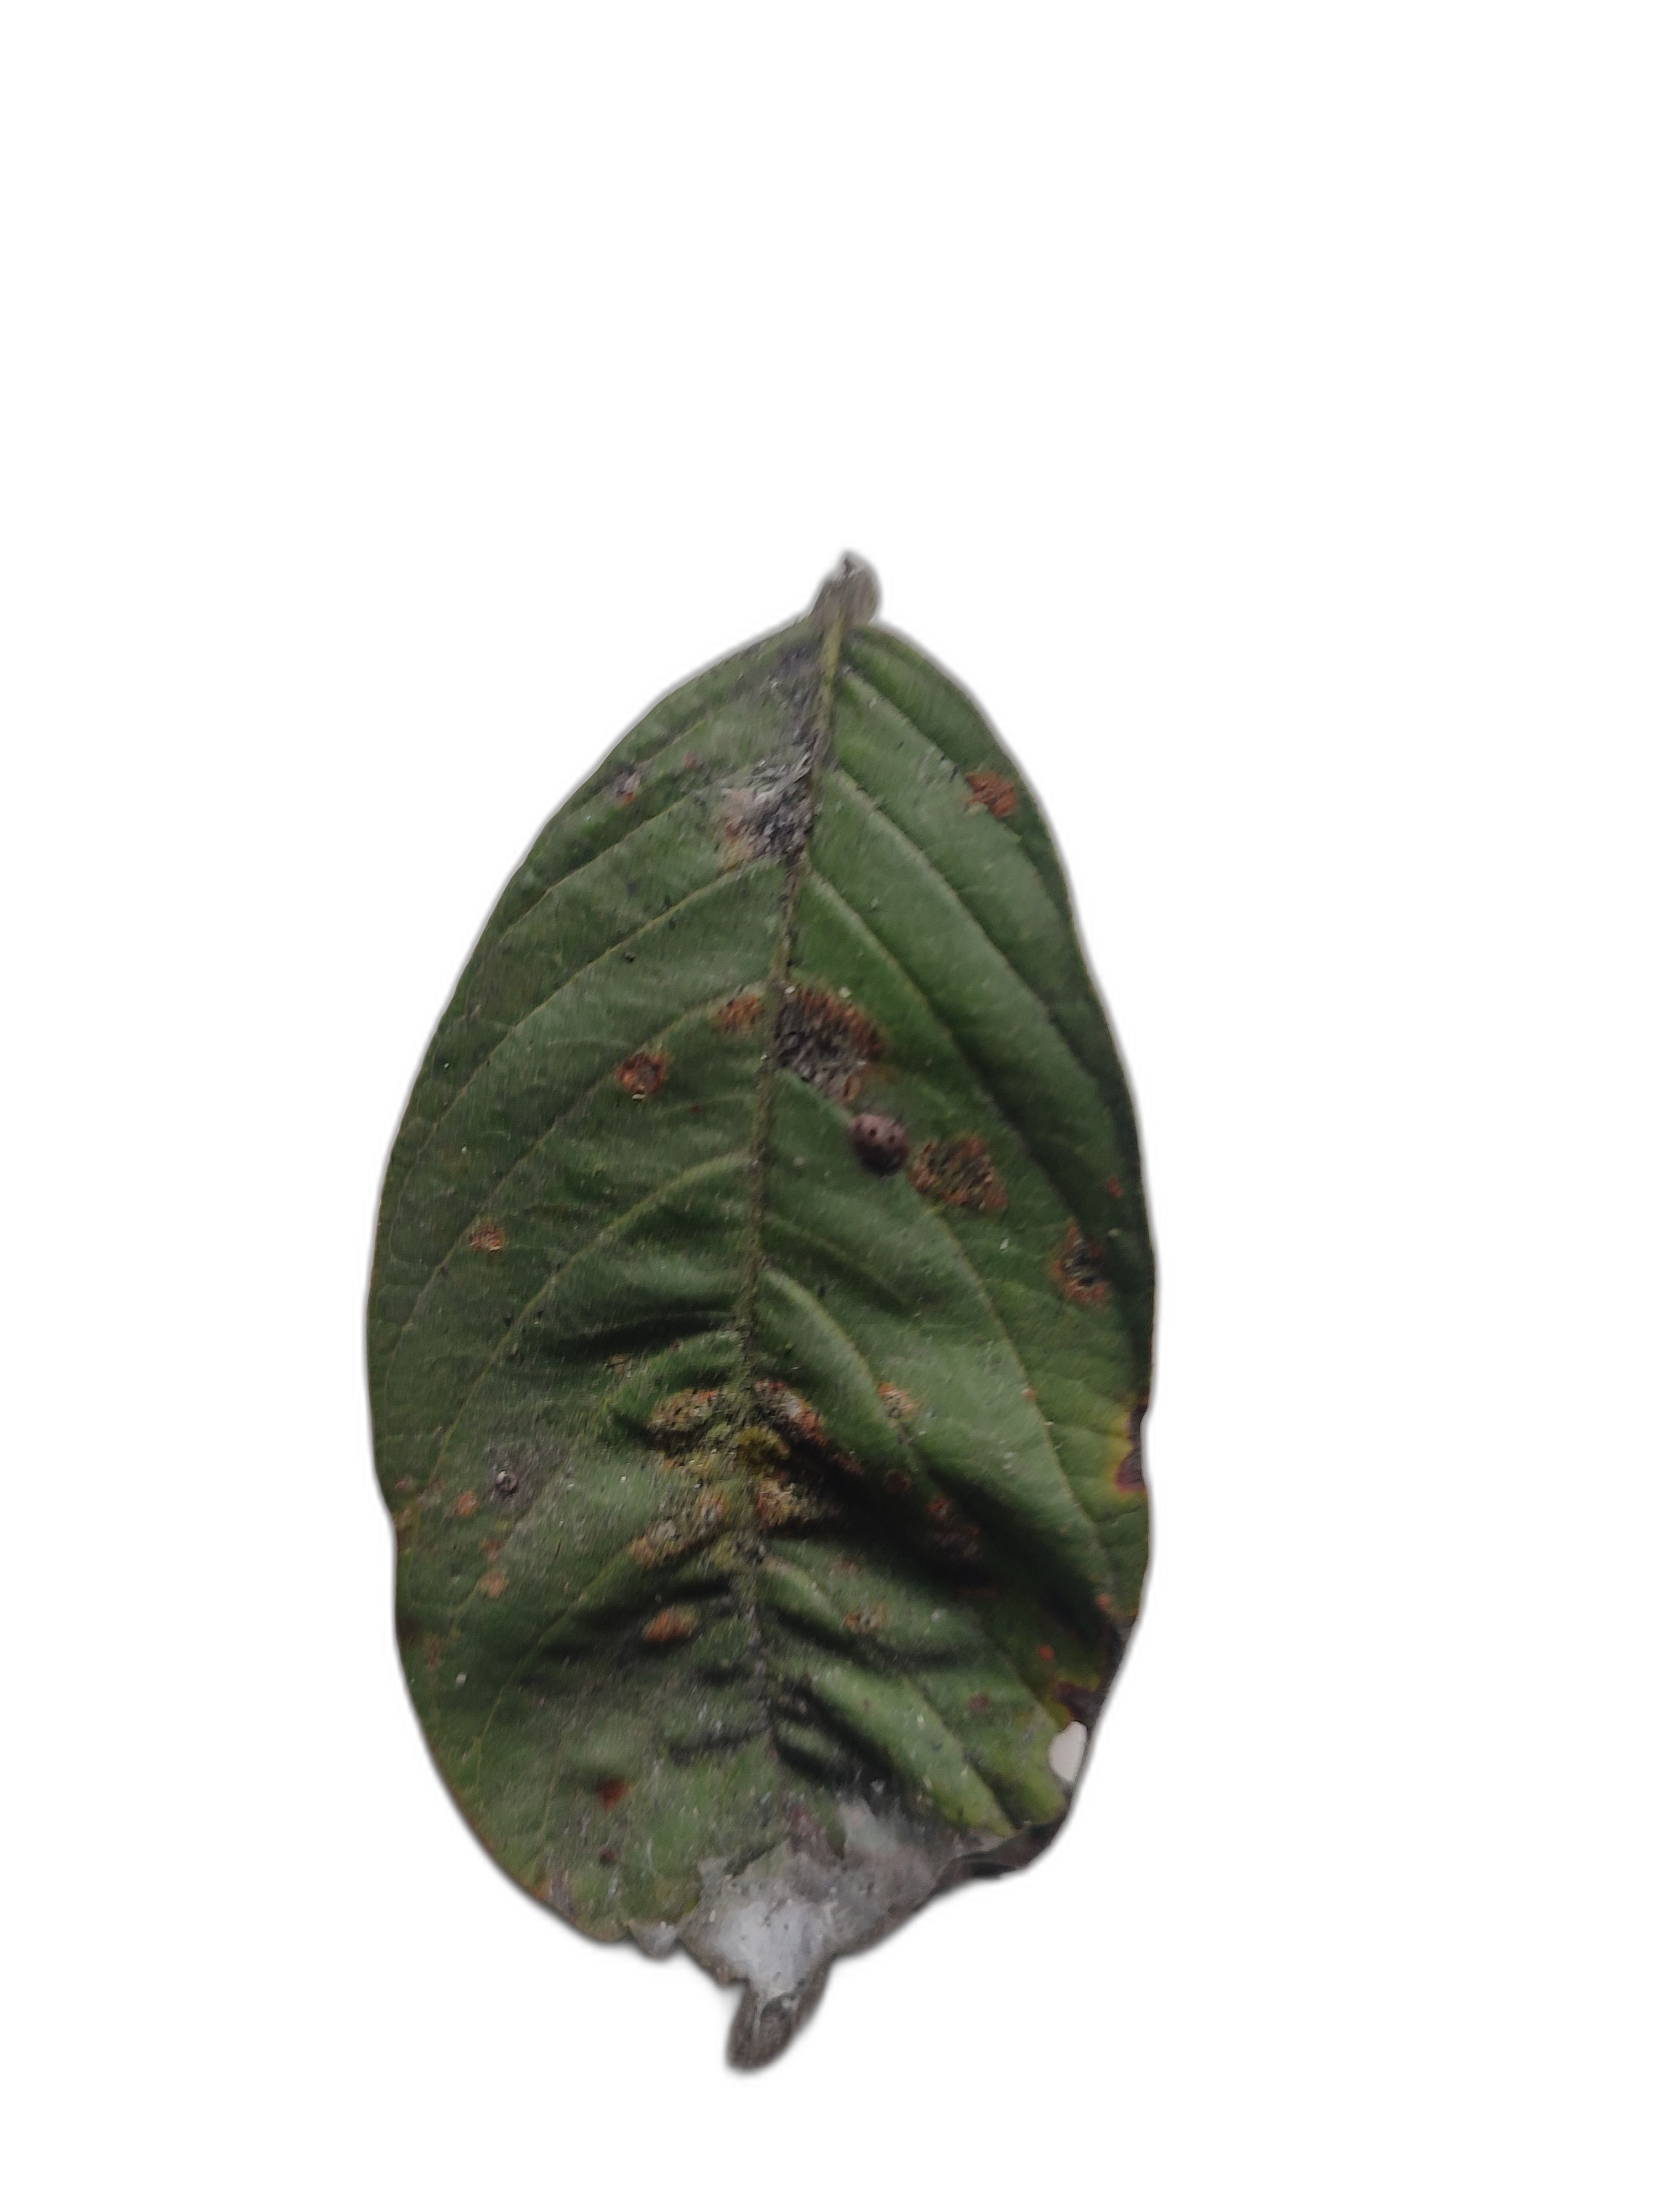
Plant part: leaf
Disease: Anthracnose